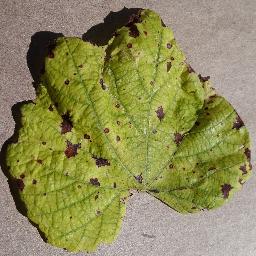
Label: Grape___Leaf_blight_(Isariopsis_Leaf_Spot)